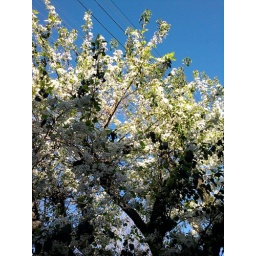
the ground beneath is covered in little white flower confetti!